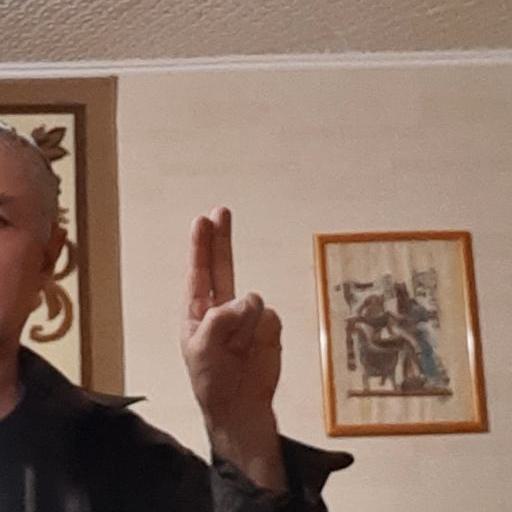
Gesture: two_up